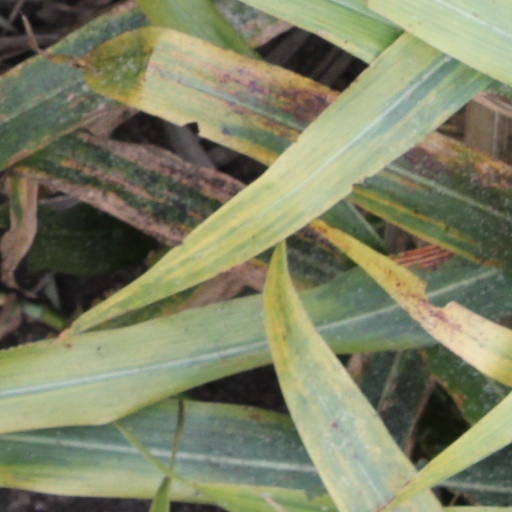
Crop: sorghum